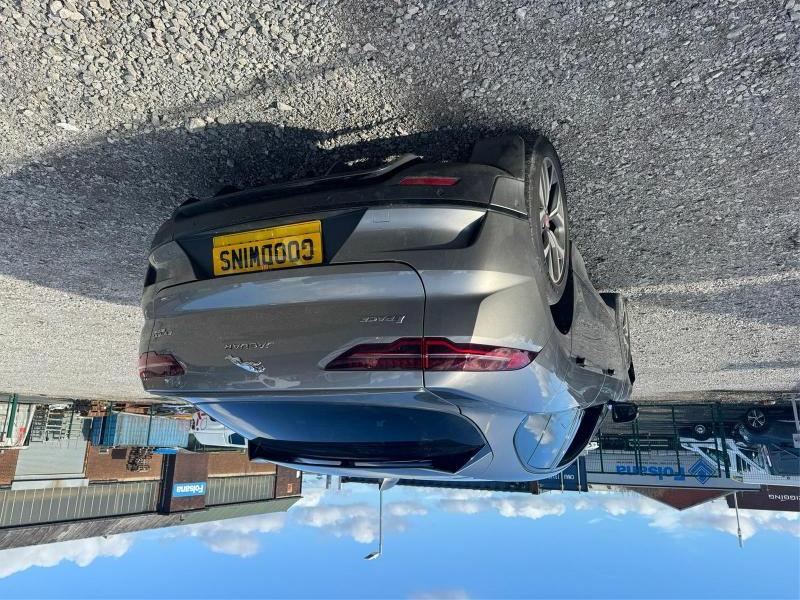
Aucun dommage détecté.
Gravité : aucun